Emily Ashley-Cooper, Countess of Shaftesbury

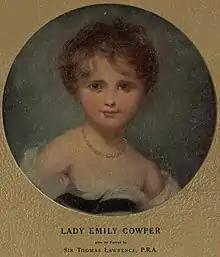
Lady Emily Cowper as a child

Emily Caroline Catherine Frances Ashley-Cooper, Countess of Shaftesbury (6 November 1810 – 15 October 1872), formerly Lady Emily Cowper, was the wife of Anthony Ashley-Cooper, 7th Earl of Shaftesbury, and the mother of the 8th earl.